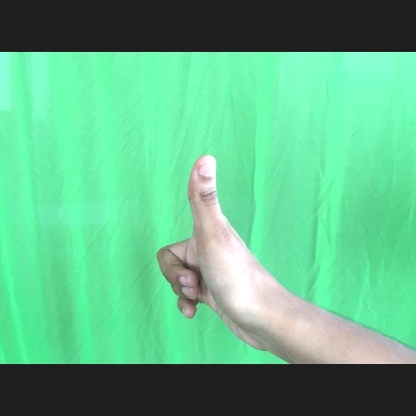
Mudra: Chandrakala